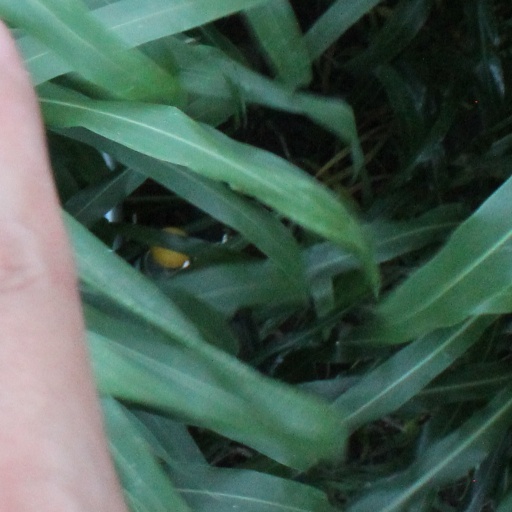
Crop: sorghum